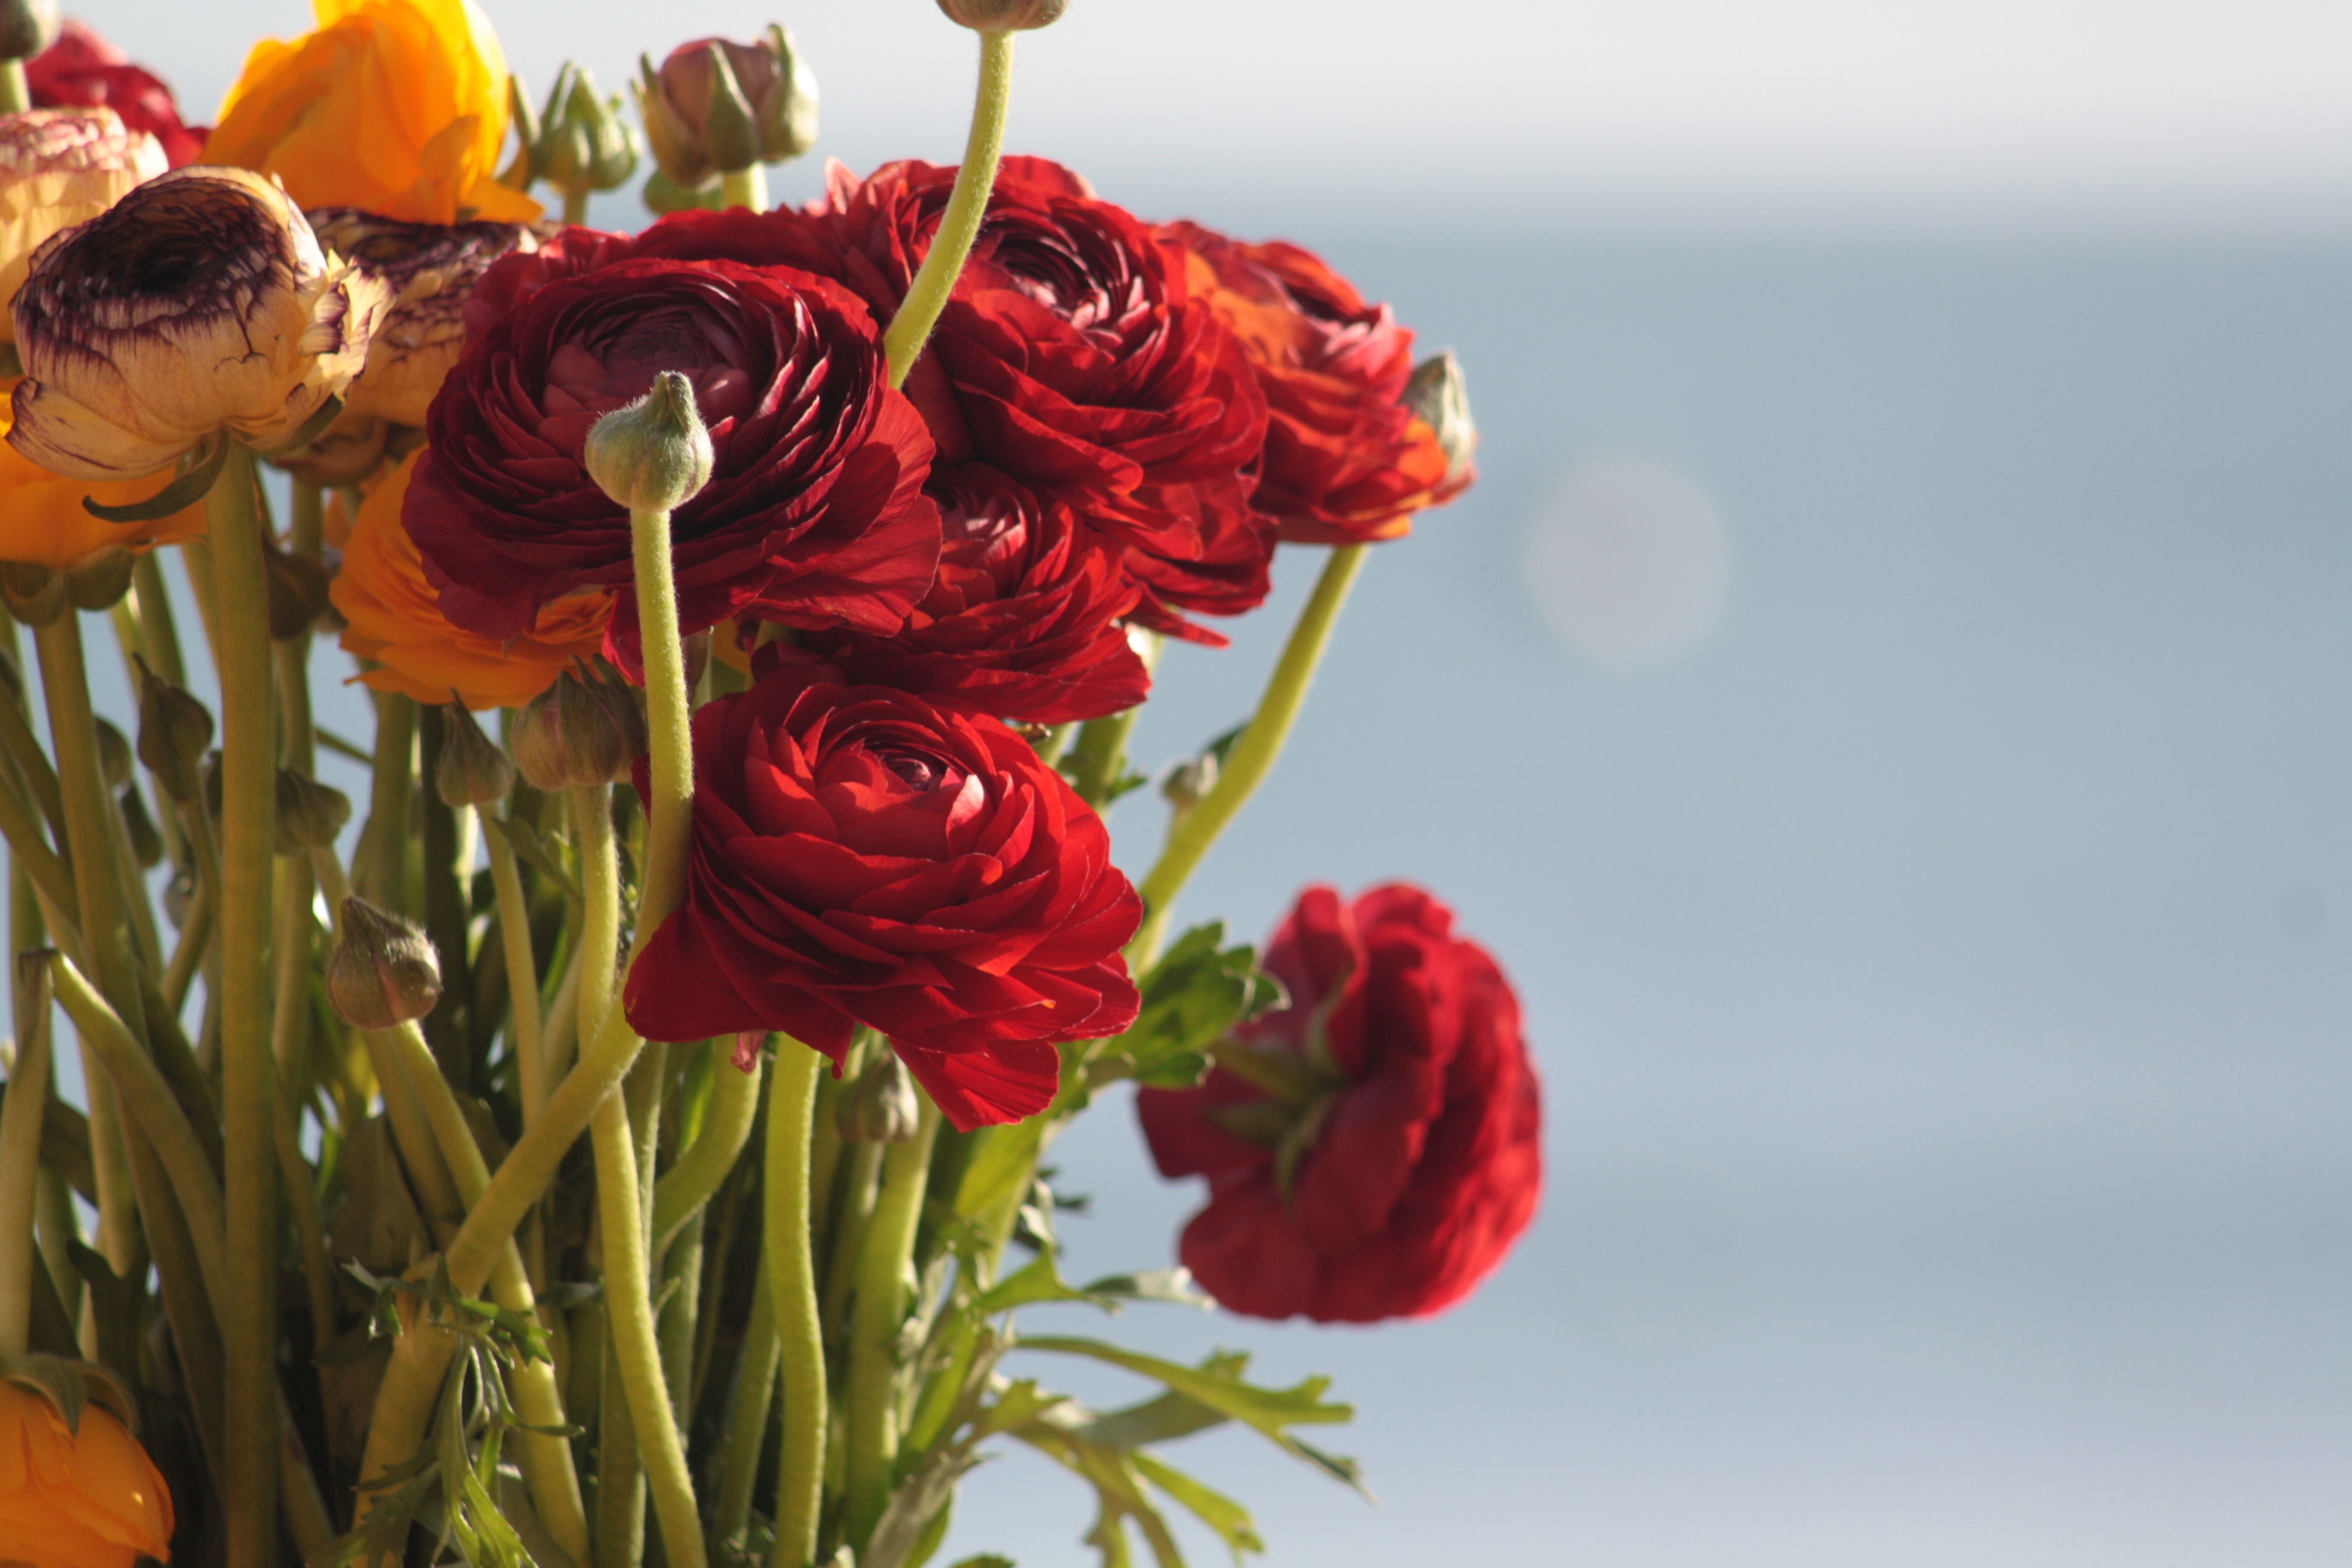
blossom, plant, flower, petal, bouquet, red, flora, floristry, macro photography, red flowers, summer flowers, flowering plant, flower bouquet, floral design, plant stem, land plant, flower arranging